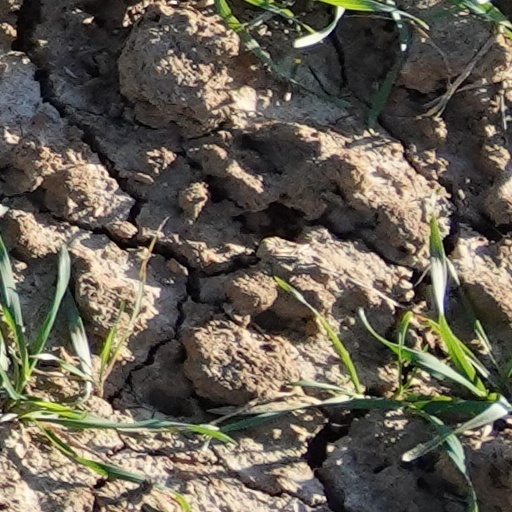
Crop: wheat